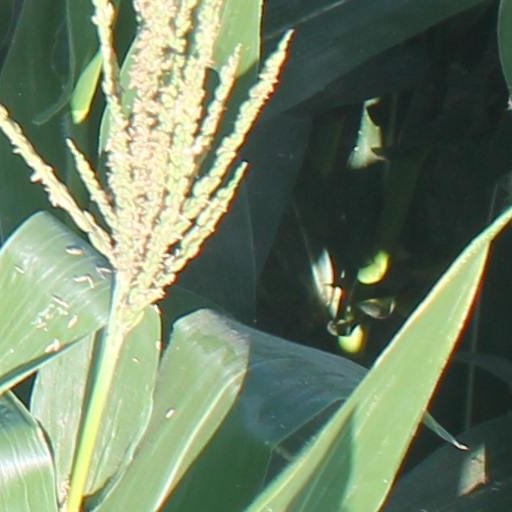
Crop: maize; corn